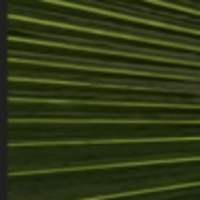
Label: Healthy sample